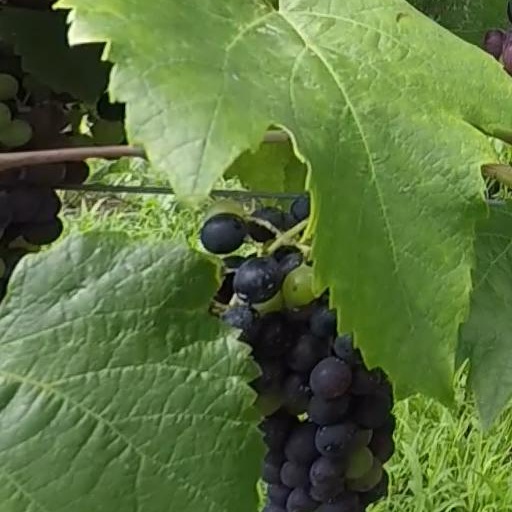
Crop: grape